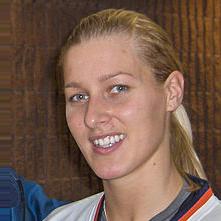
Age: 25